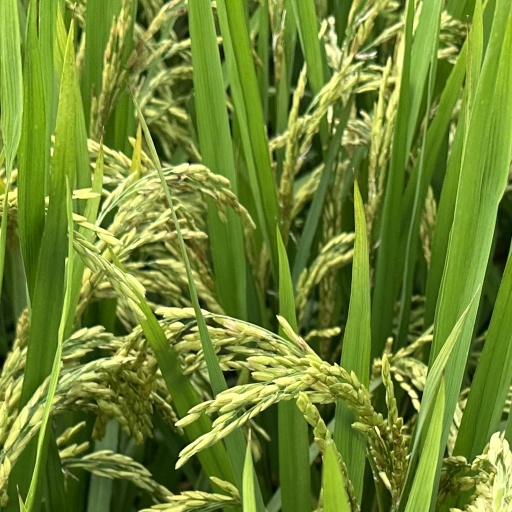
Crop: rice